Headquarters

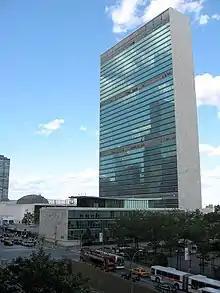
The headquarters of the United Nations in Midtown Manhattan, New York City

Headquarters (often referred to as HQ) notes the location where most or all of the important functions of an organization are coordinated. The term is used in a wide variety of situations, including private sector corporations, non-profits, military organizations, religious groups, sports leagues and so on. It usually implies a geographically dispersed organization with a clear hierarchical structure.